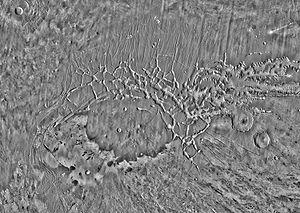
Noctis Labyrinthus est un important relief en forme de canyons entrecroisés situé sur la planète Mars dans le quadrangle de Phoenicis Lacus par 6,15° S, 267,133° E, au centre du renflement de Tharsis, bordant Syria Planum au nord et formant l'extrémité occidentale de Valles Marineris.